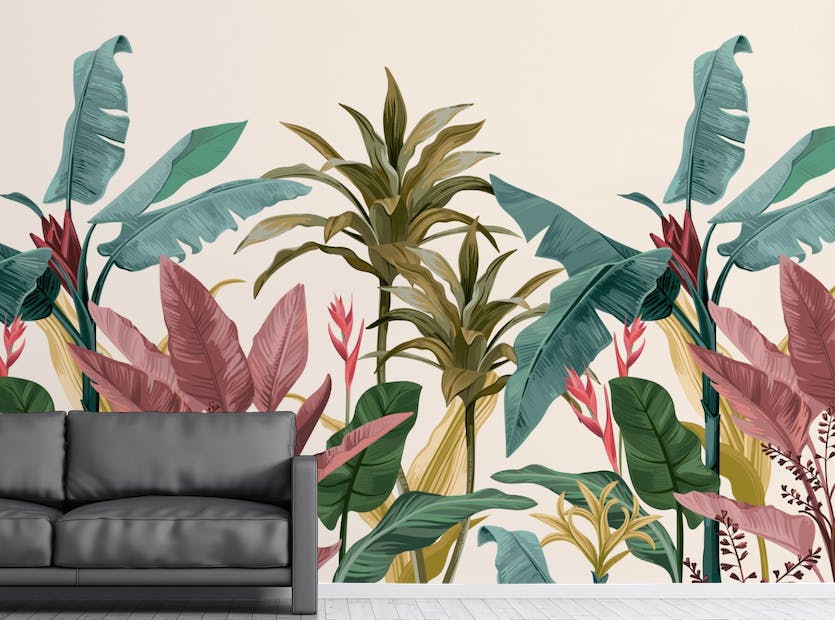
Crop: unknown
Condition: banana